Invasion of Poland

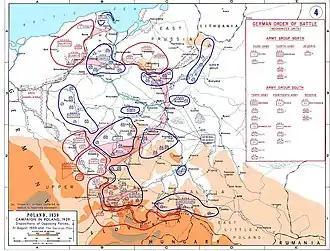
Map showing the dispositions of the opposing forces on 31 August 1939, with the German plan of attack overlaid in pink.

The tank force consisted of two armored brigades, four independent tank battalions and some 30 companies of TKS tankettes attached to infantry divisions and cavalry brigades. A standard tank of the Polish Army during the invasion of 1939 was the 7TP light tank. It was the first tank in the world to be equipped with a diesel engine and 360° Gundlach periscope. The 7TP was significantly better armed than its most common opponents, the German "Panzer" I and II, but only 140 tanks were produced between 1935 and the outbreak of the war. Poland had also a few relatively modern imported designs, such as 50 Renault R35 tanks and 38 Vickers E tanks.